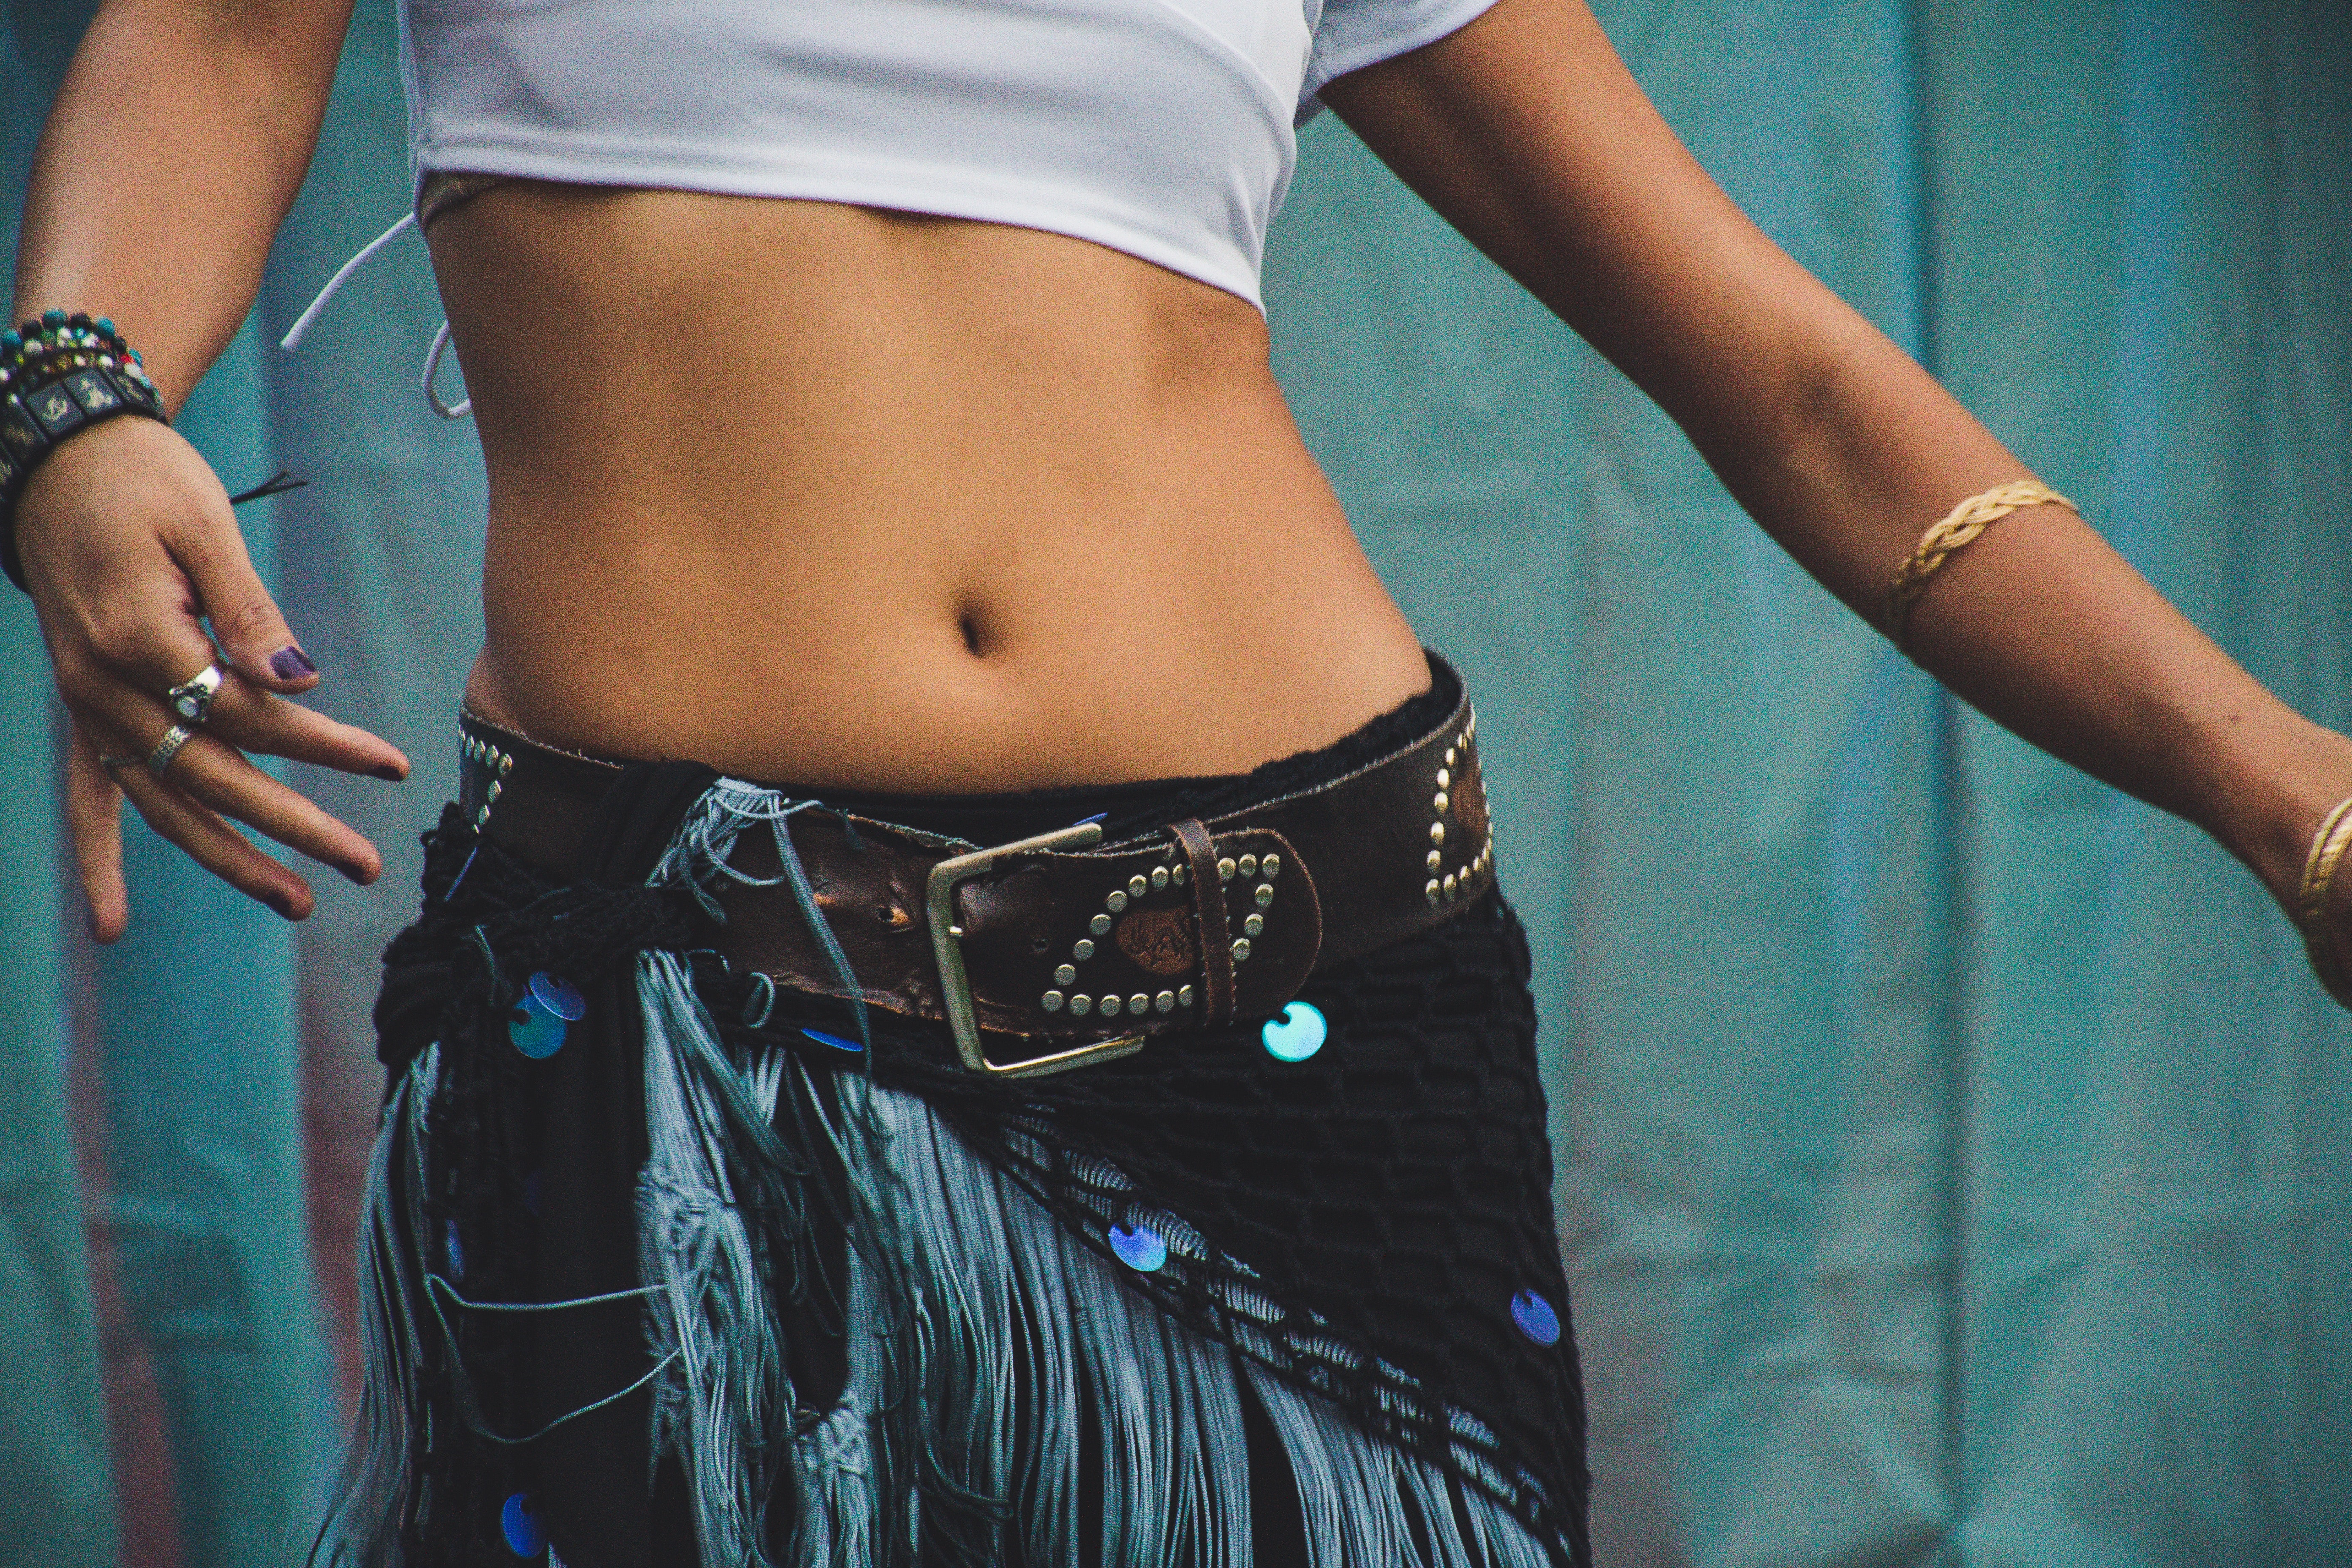
joint, abdomen, shoulder, trunk, human body, arm, muscle, hip, girl, thigh, hand, stomach, back